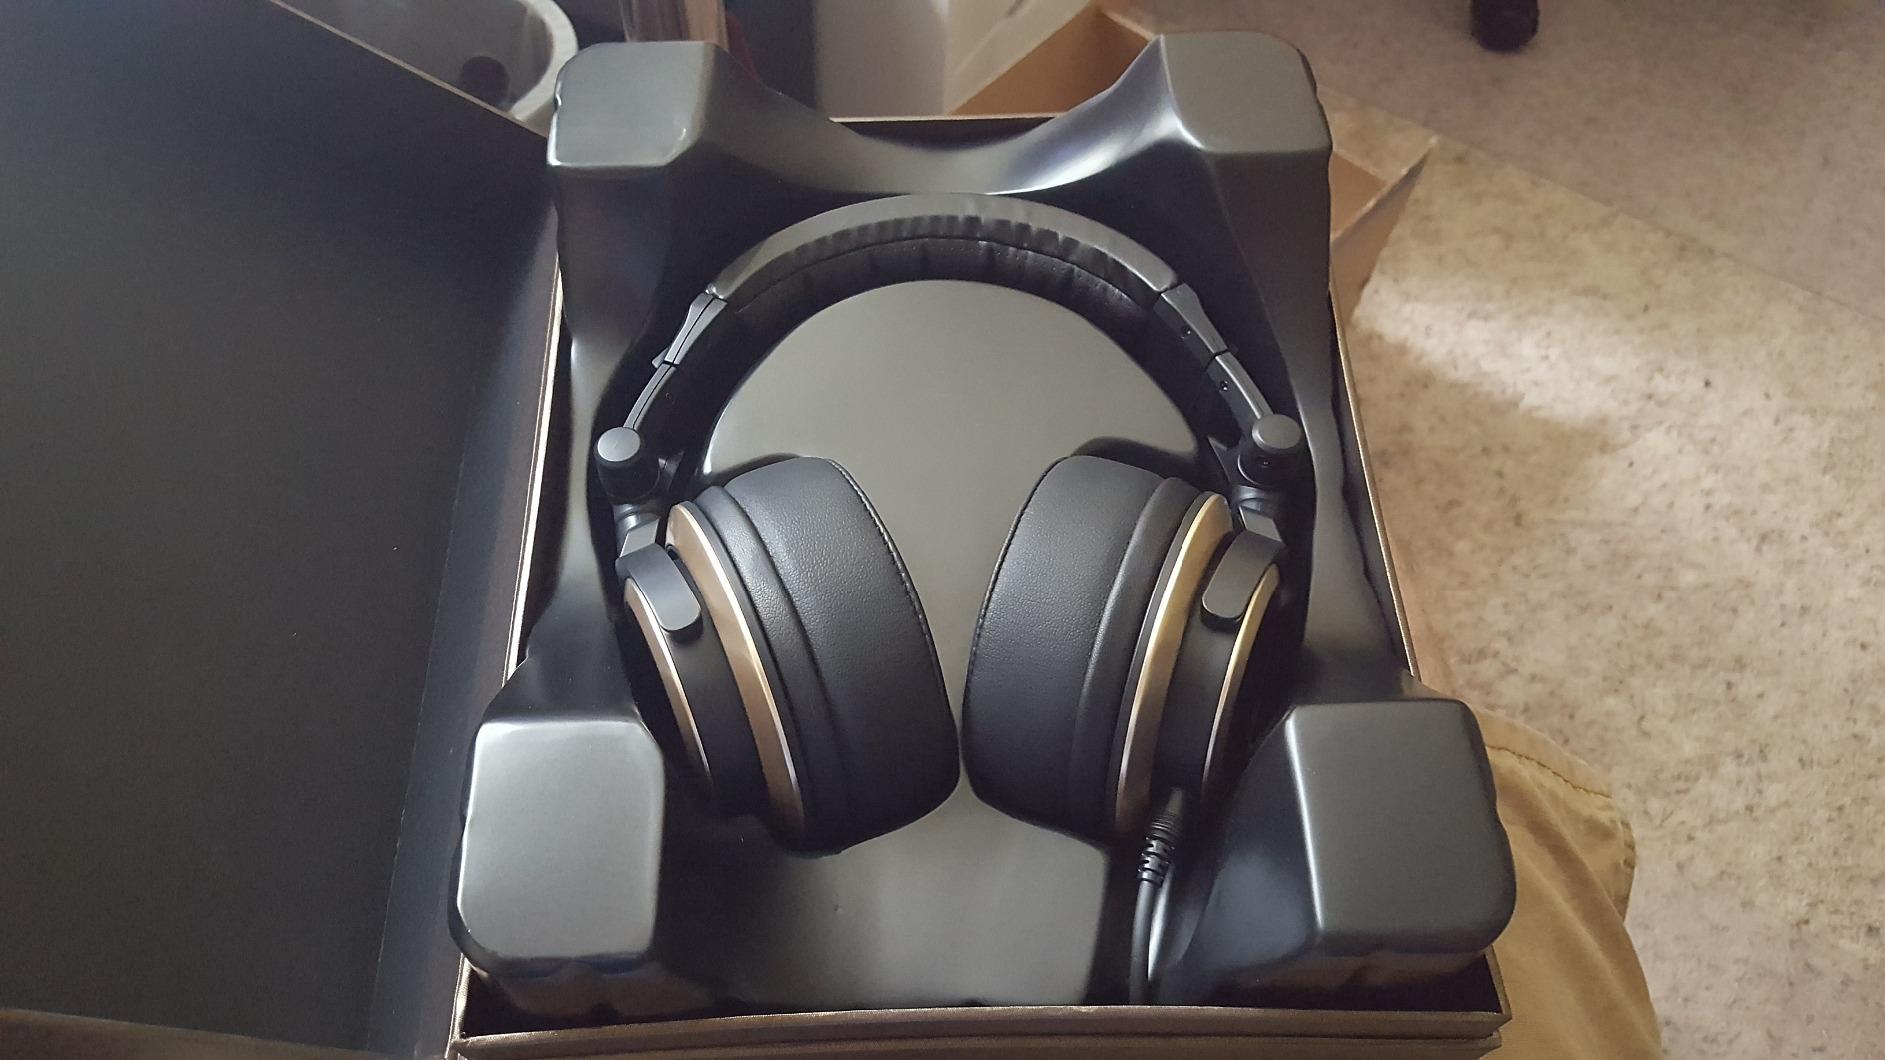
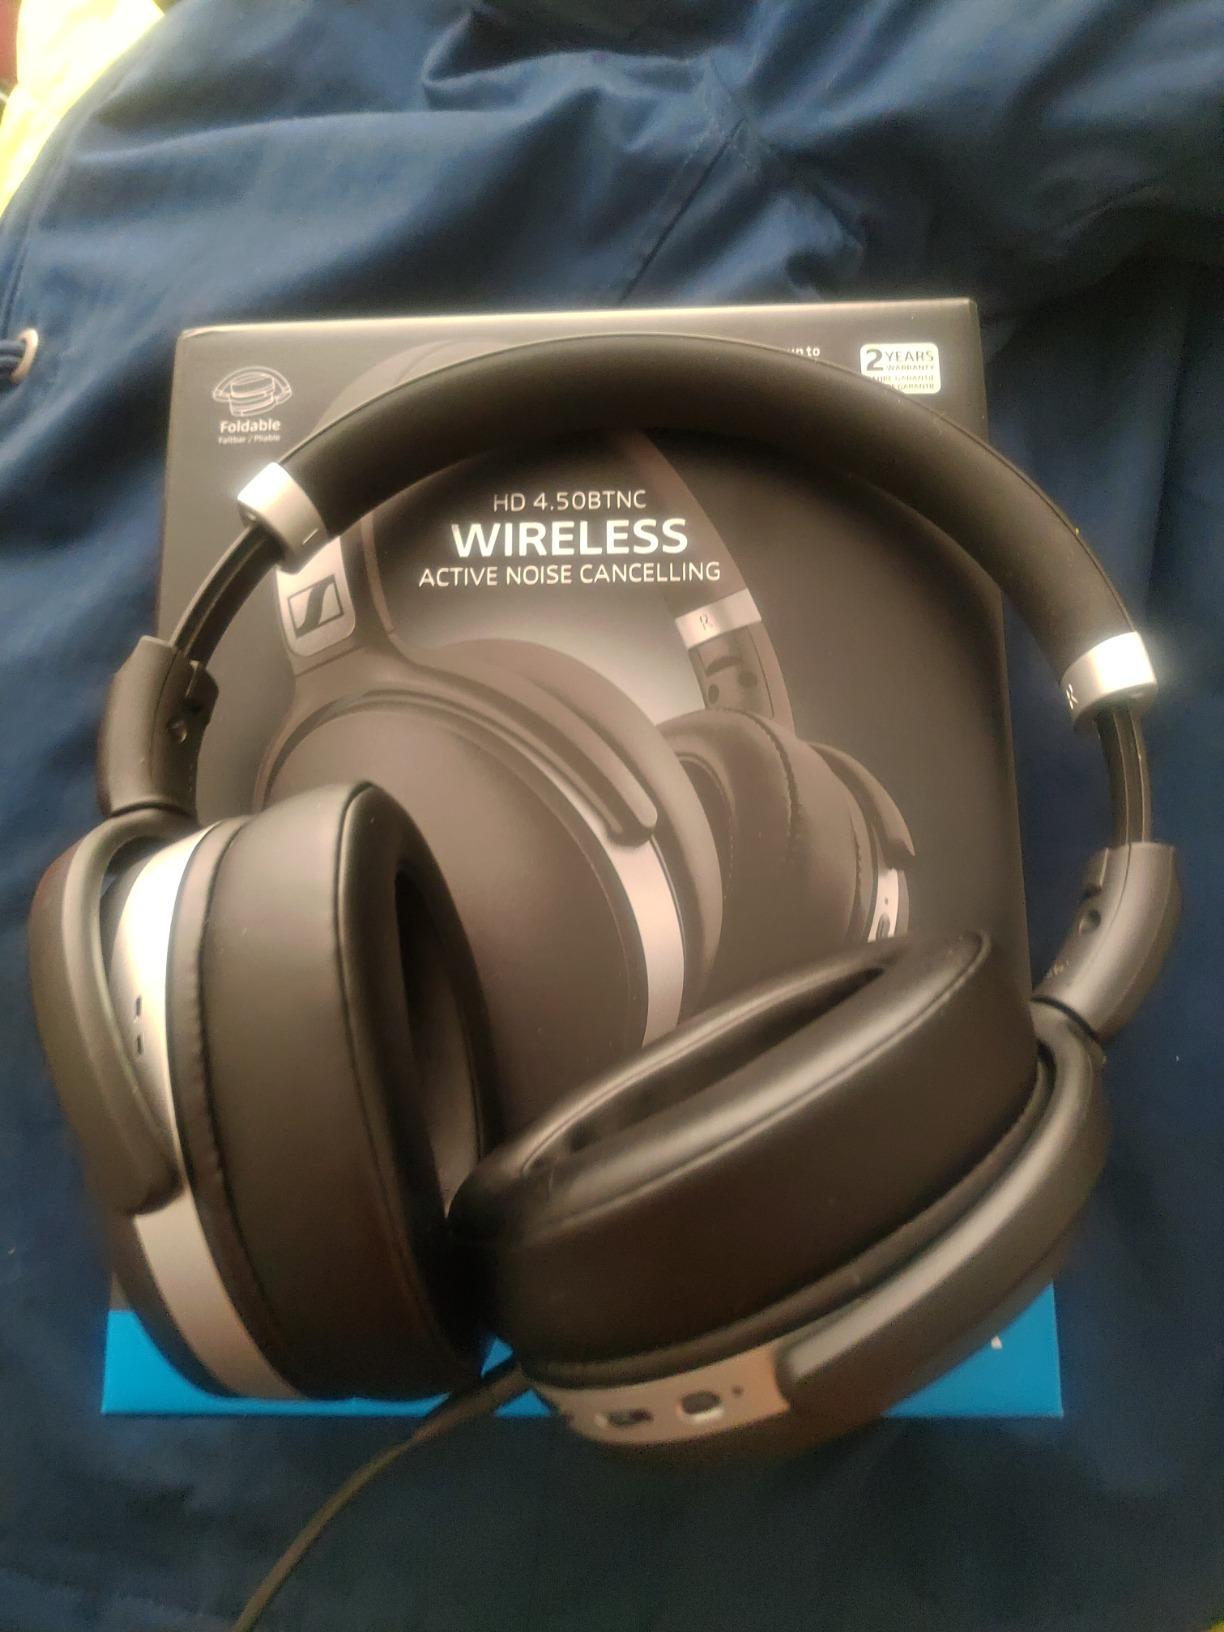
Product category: headphones
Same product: no